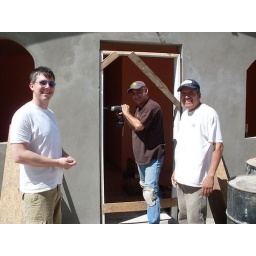
Adam, Miguel & Chindo install door in the new home June 09